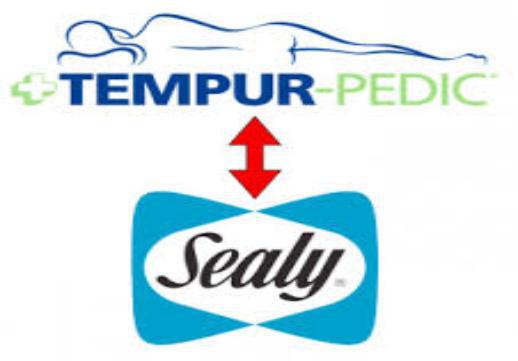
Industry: Necessities